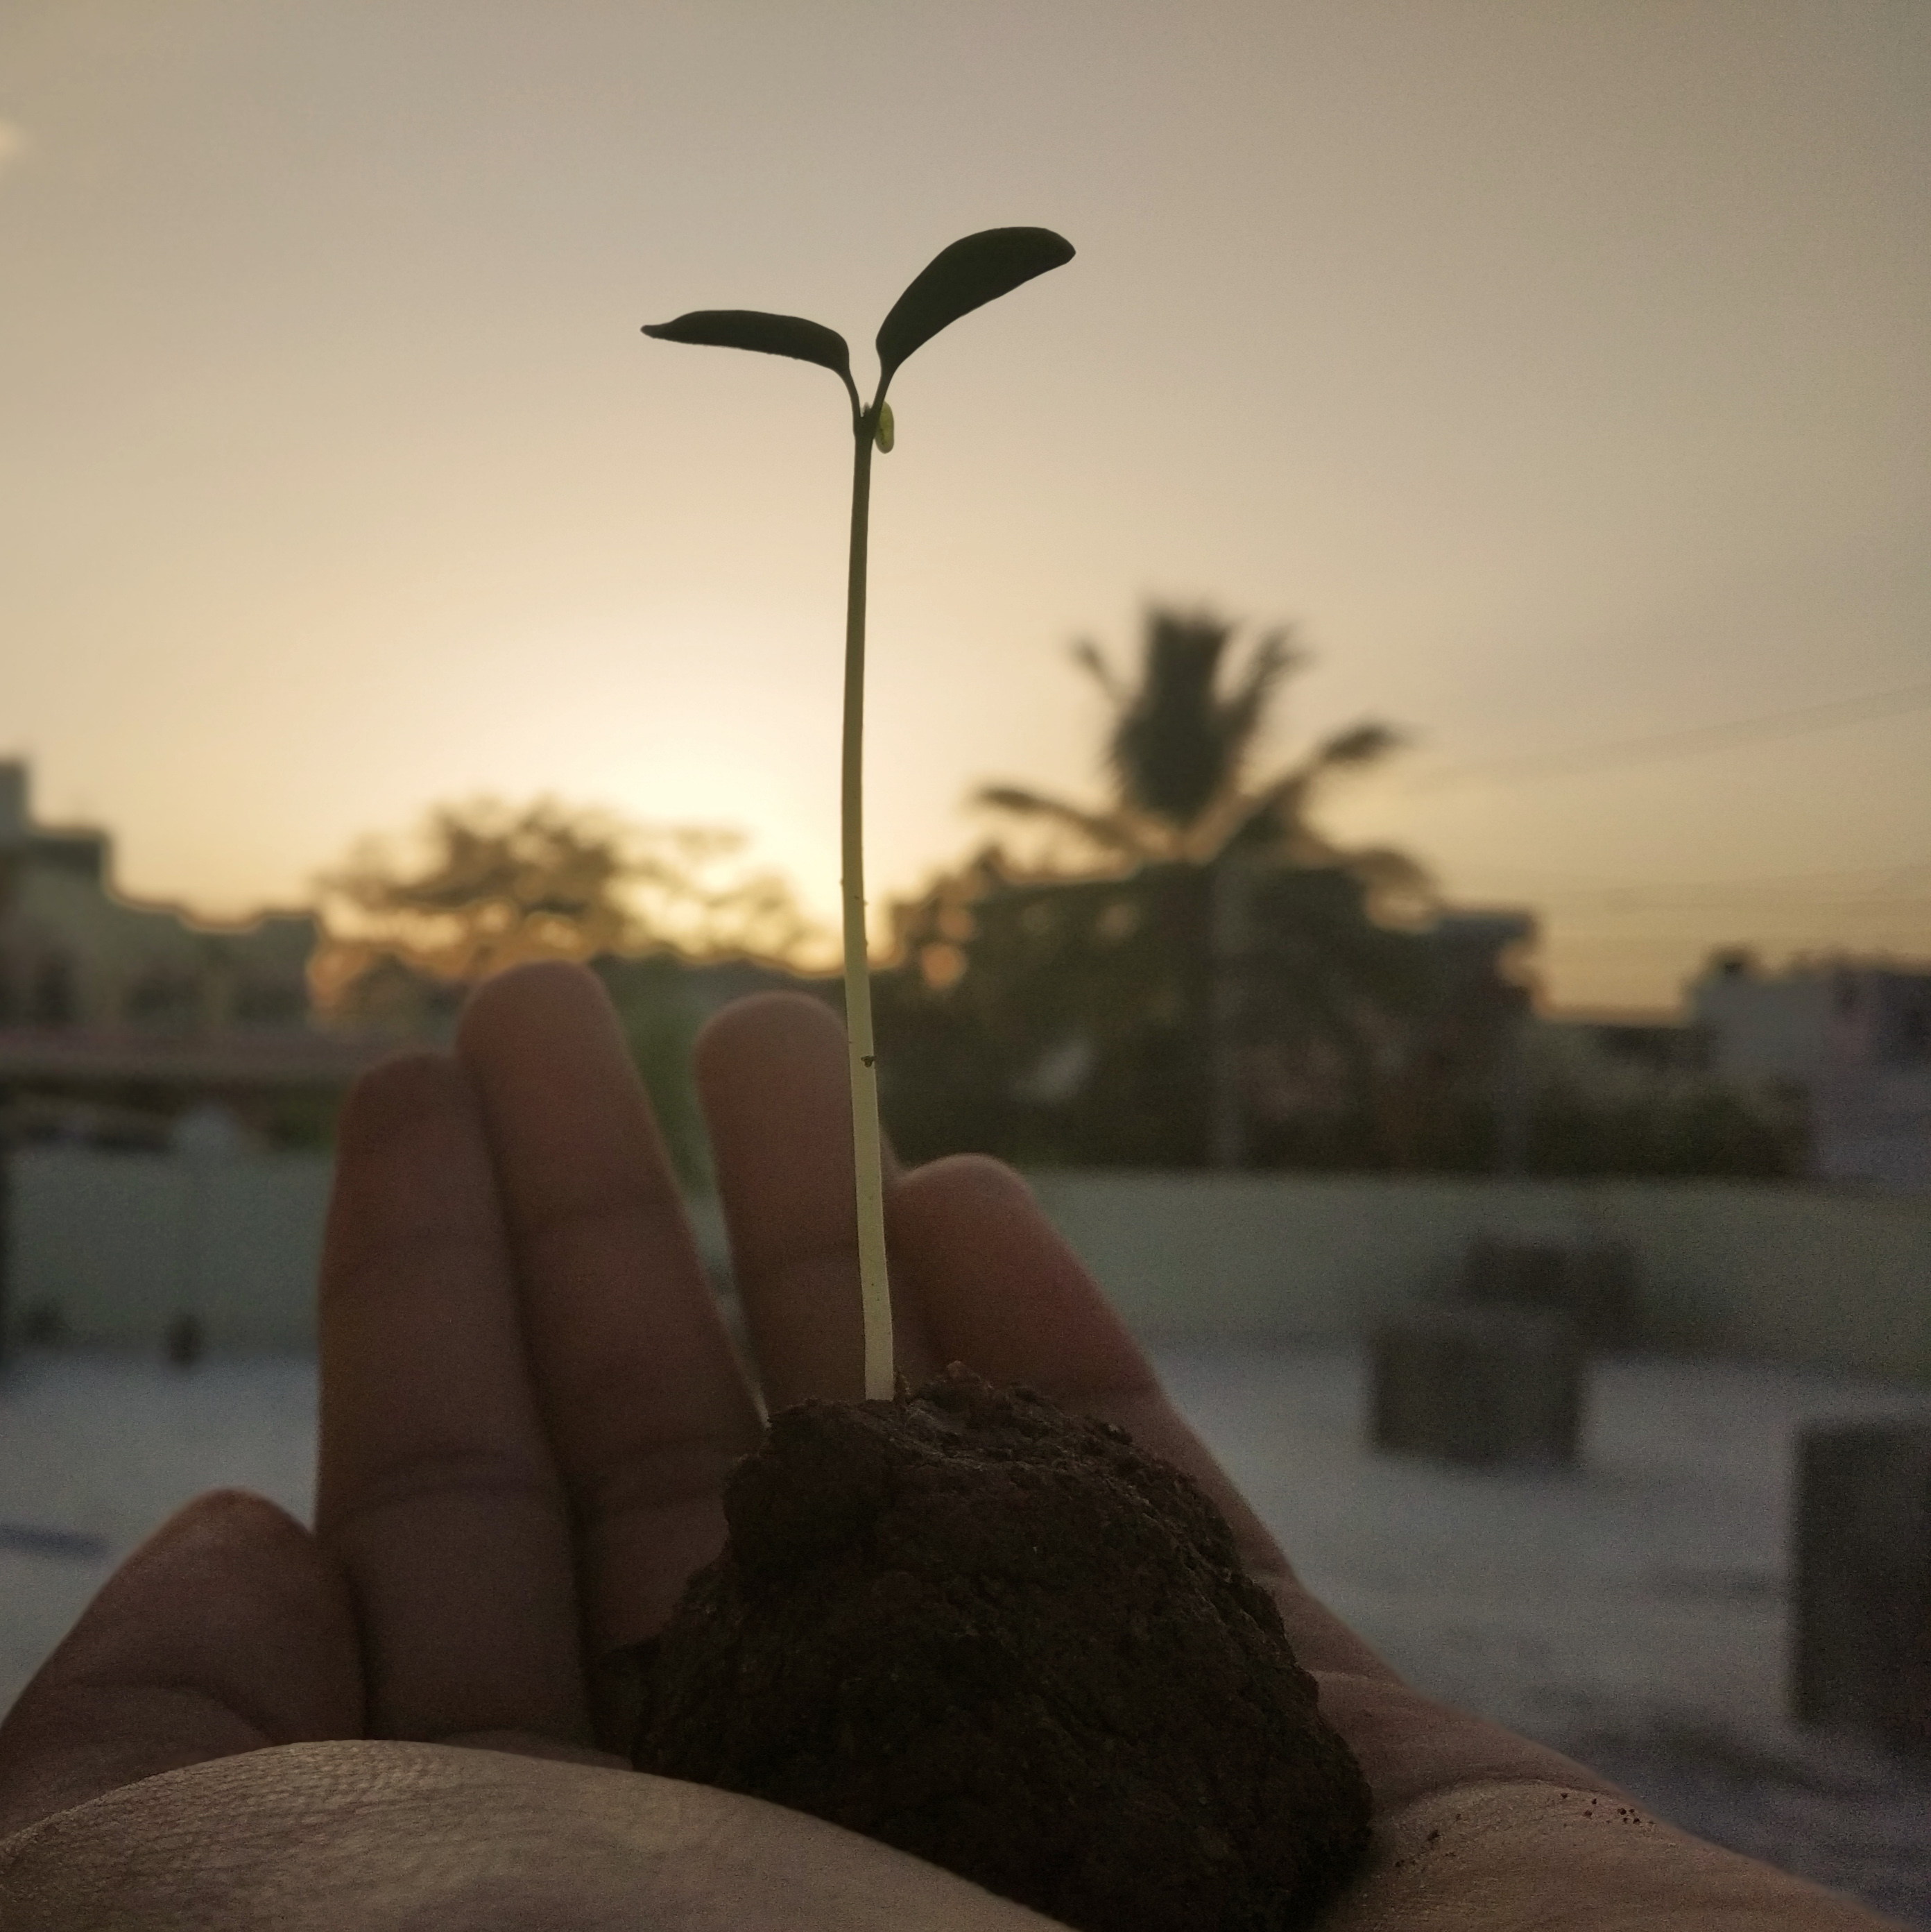
beach, landscape, sea, coast, nature, sand, rock, ocean, horizon, cloud, sky, sun, sunrise, sunset, sunlight, morning, shore, wave, dawn, atmosphere, vacation, dusk, evening, reflection, holiday, seashore, california, material, body of water, hdr, waves, clouds, beautiful, afterglow, wind wave, hand, leaf, finger, tree, Tints and shades, plant, photography, thumb, plant stem